Sky position (RA, Dec in degrees): 209.457, 16.496
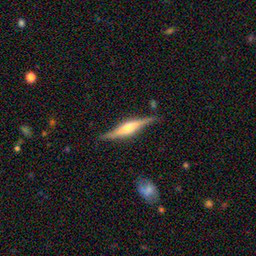
Galaxy morphology: Edge-on Galaxies with Bulge